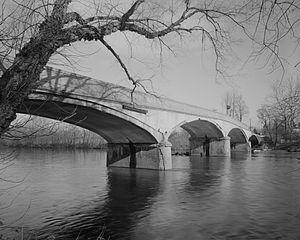
Ontelaunee Township est un township, situé dans le comté de Berks, en Pennsylvanie, aux États-Unis. En 2010, il comptait une population de 1 646 habitants.